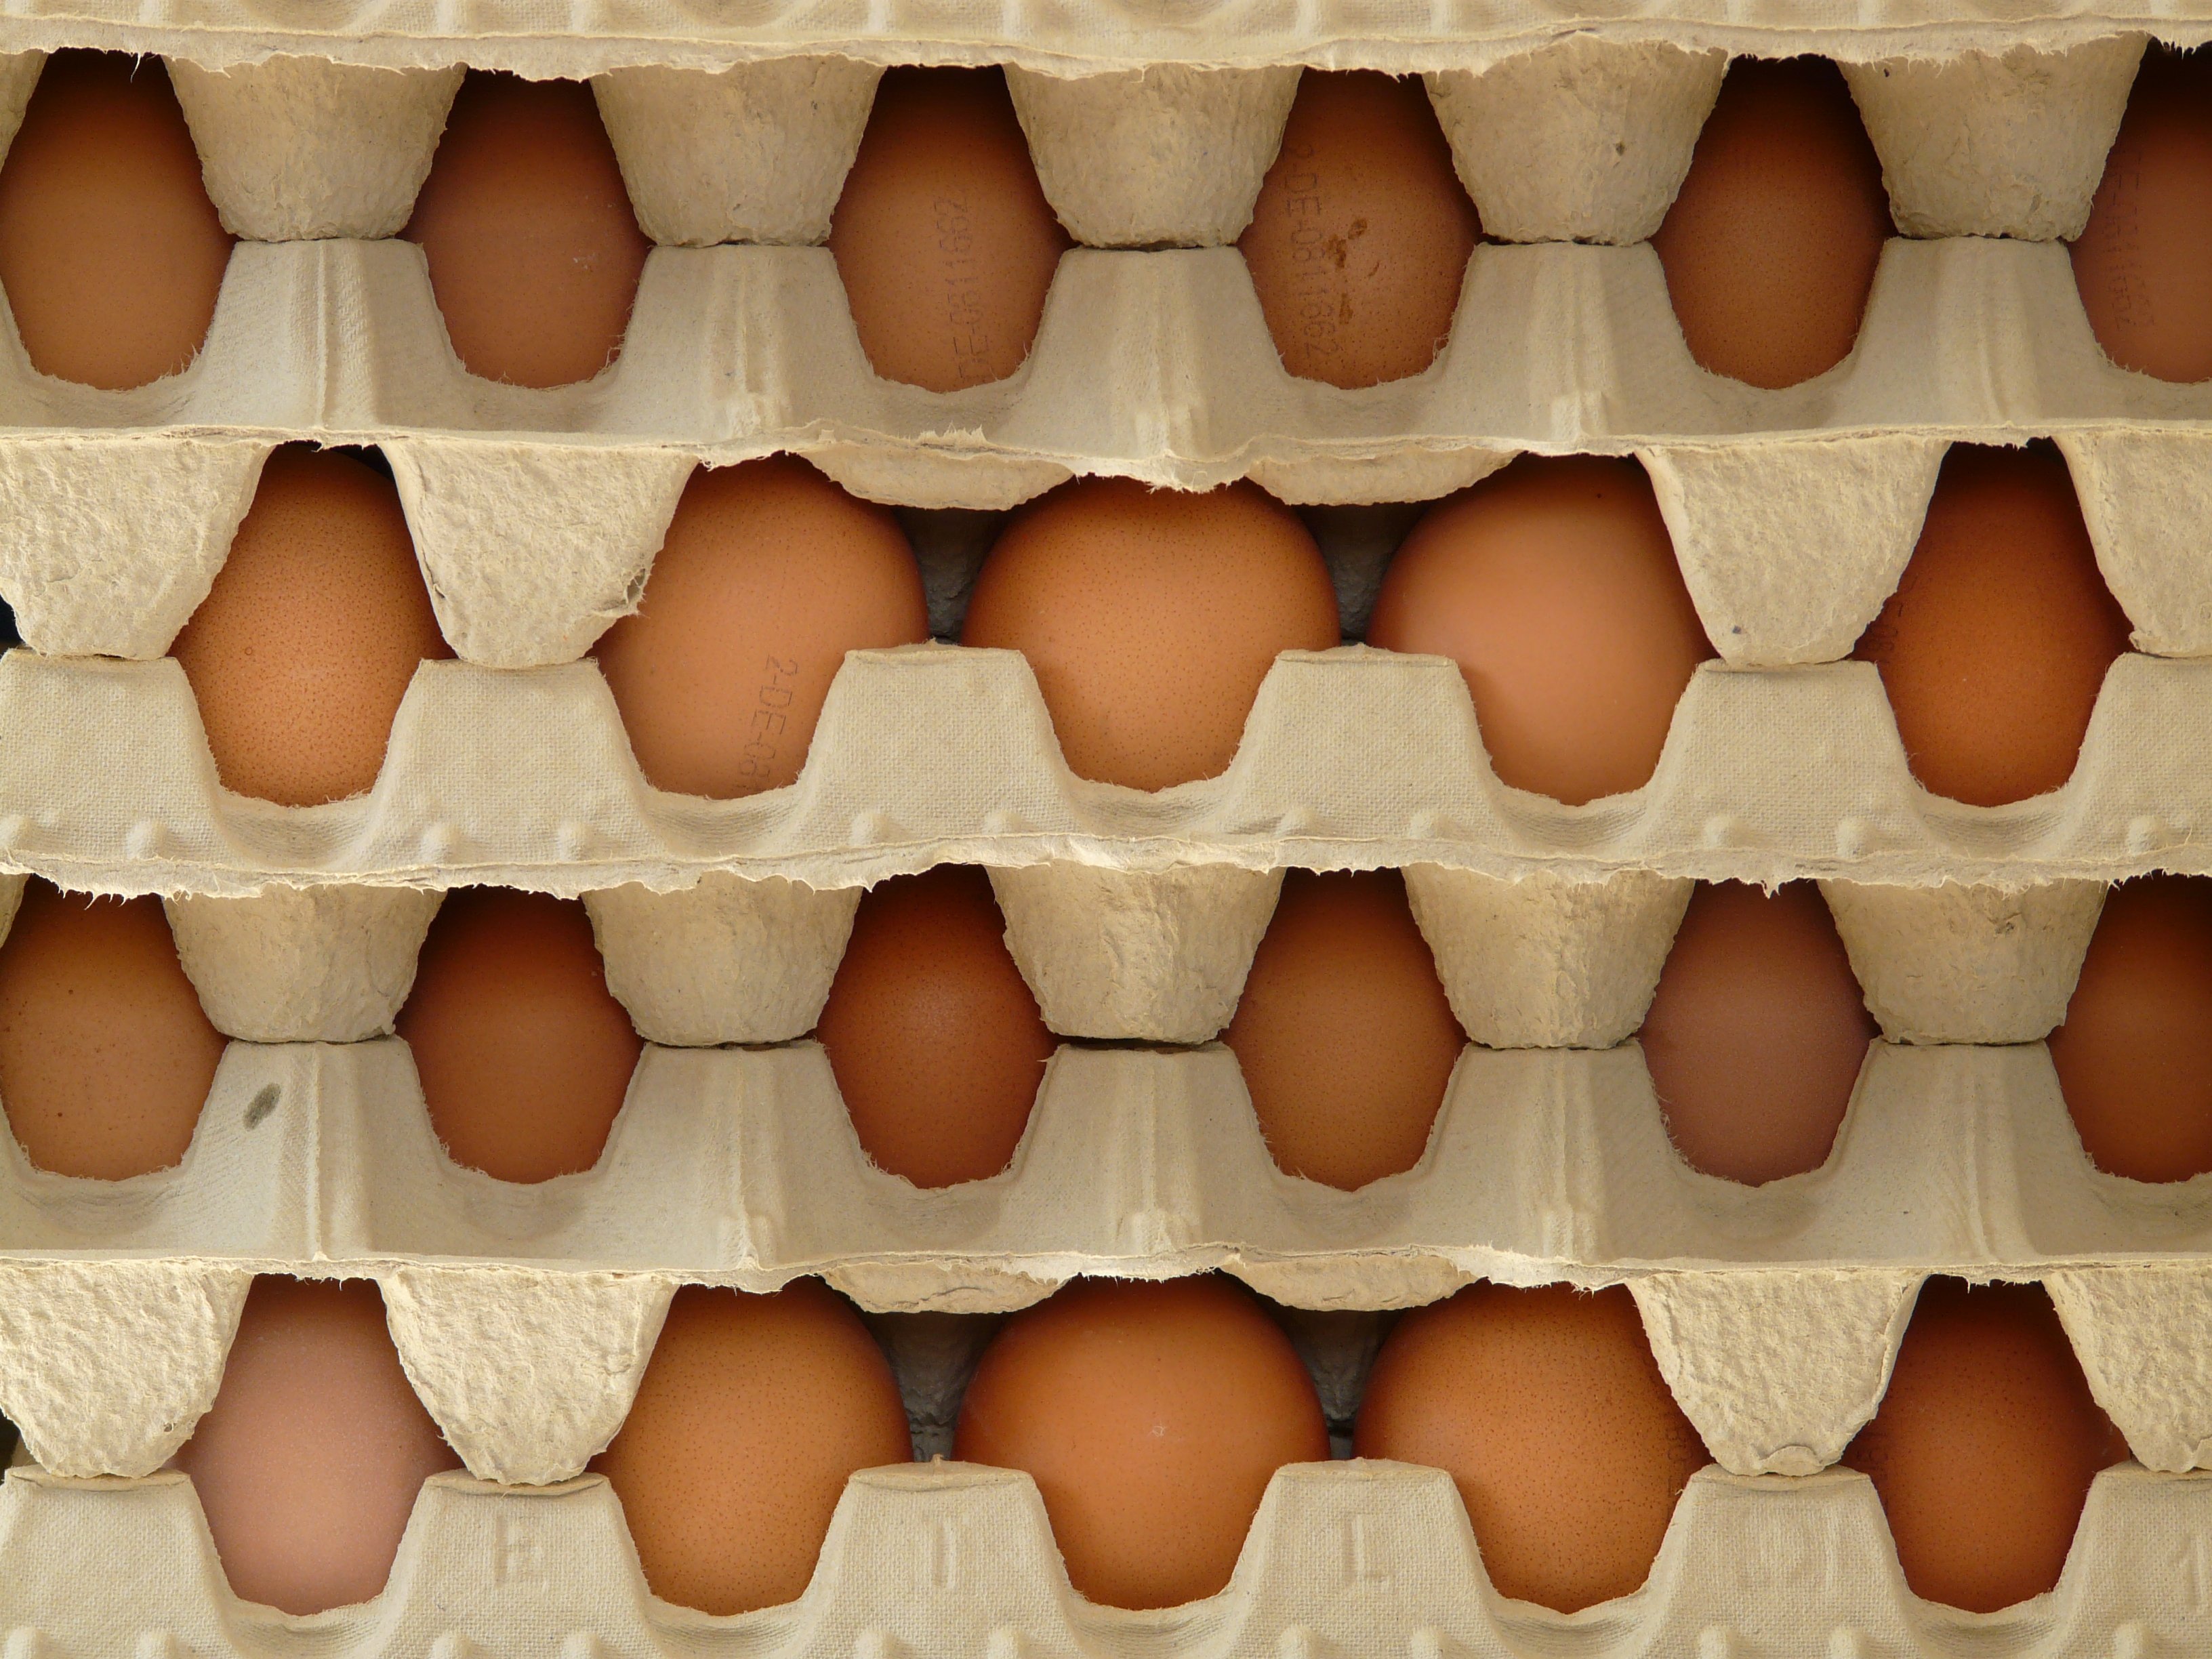
leg, pattern, food, brown, baking, dessert, egg, human body, icing, egg box